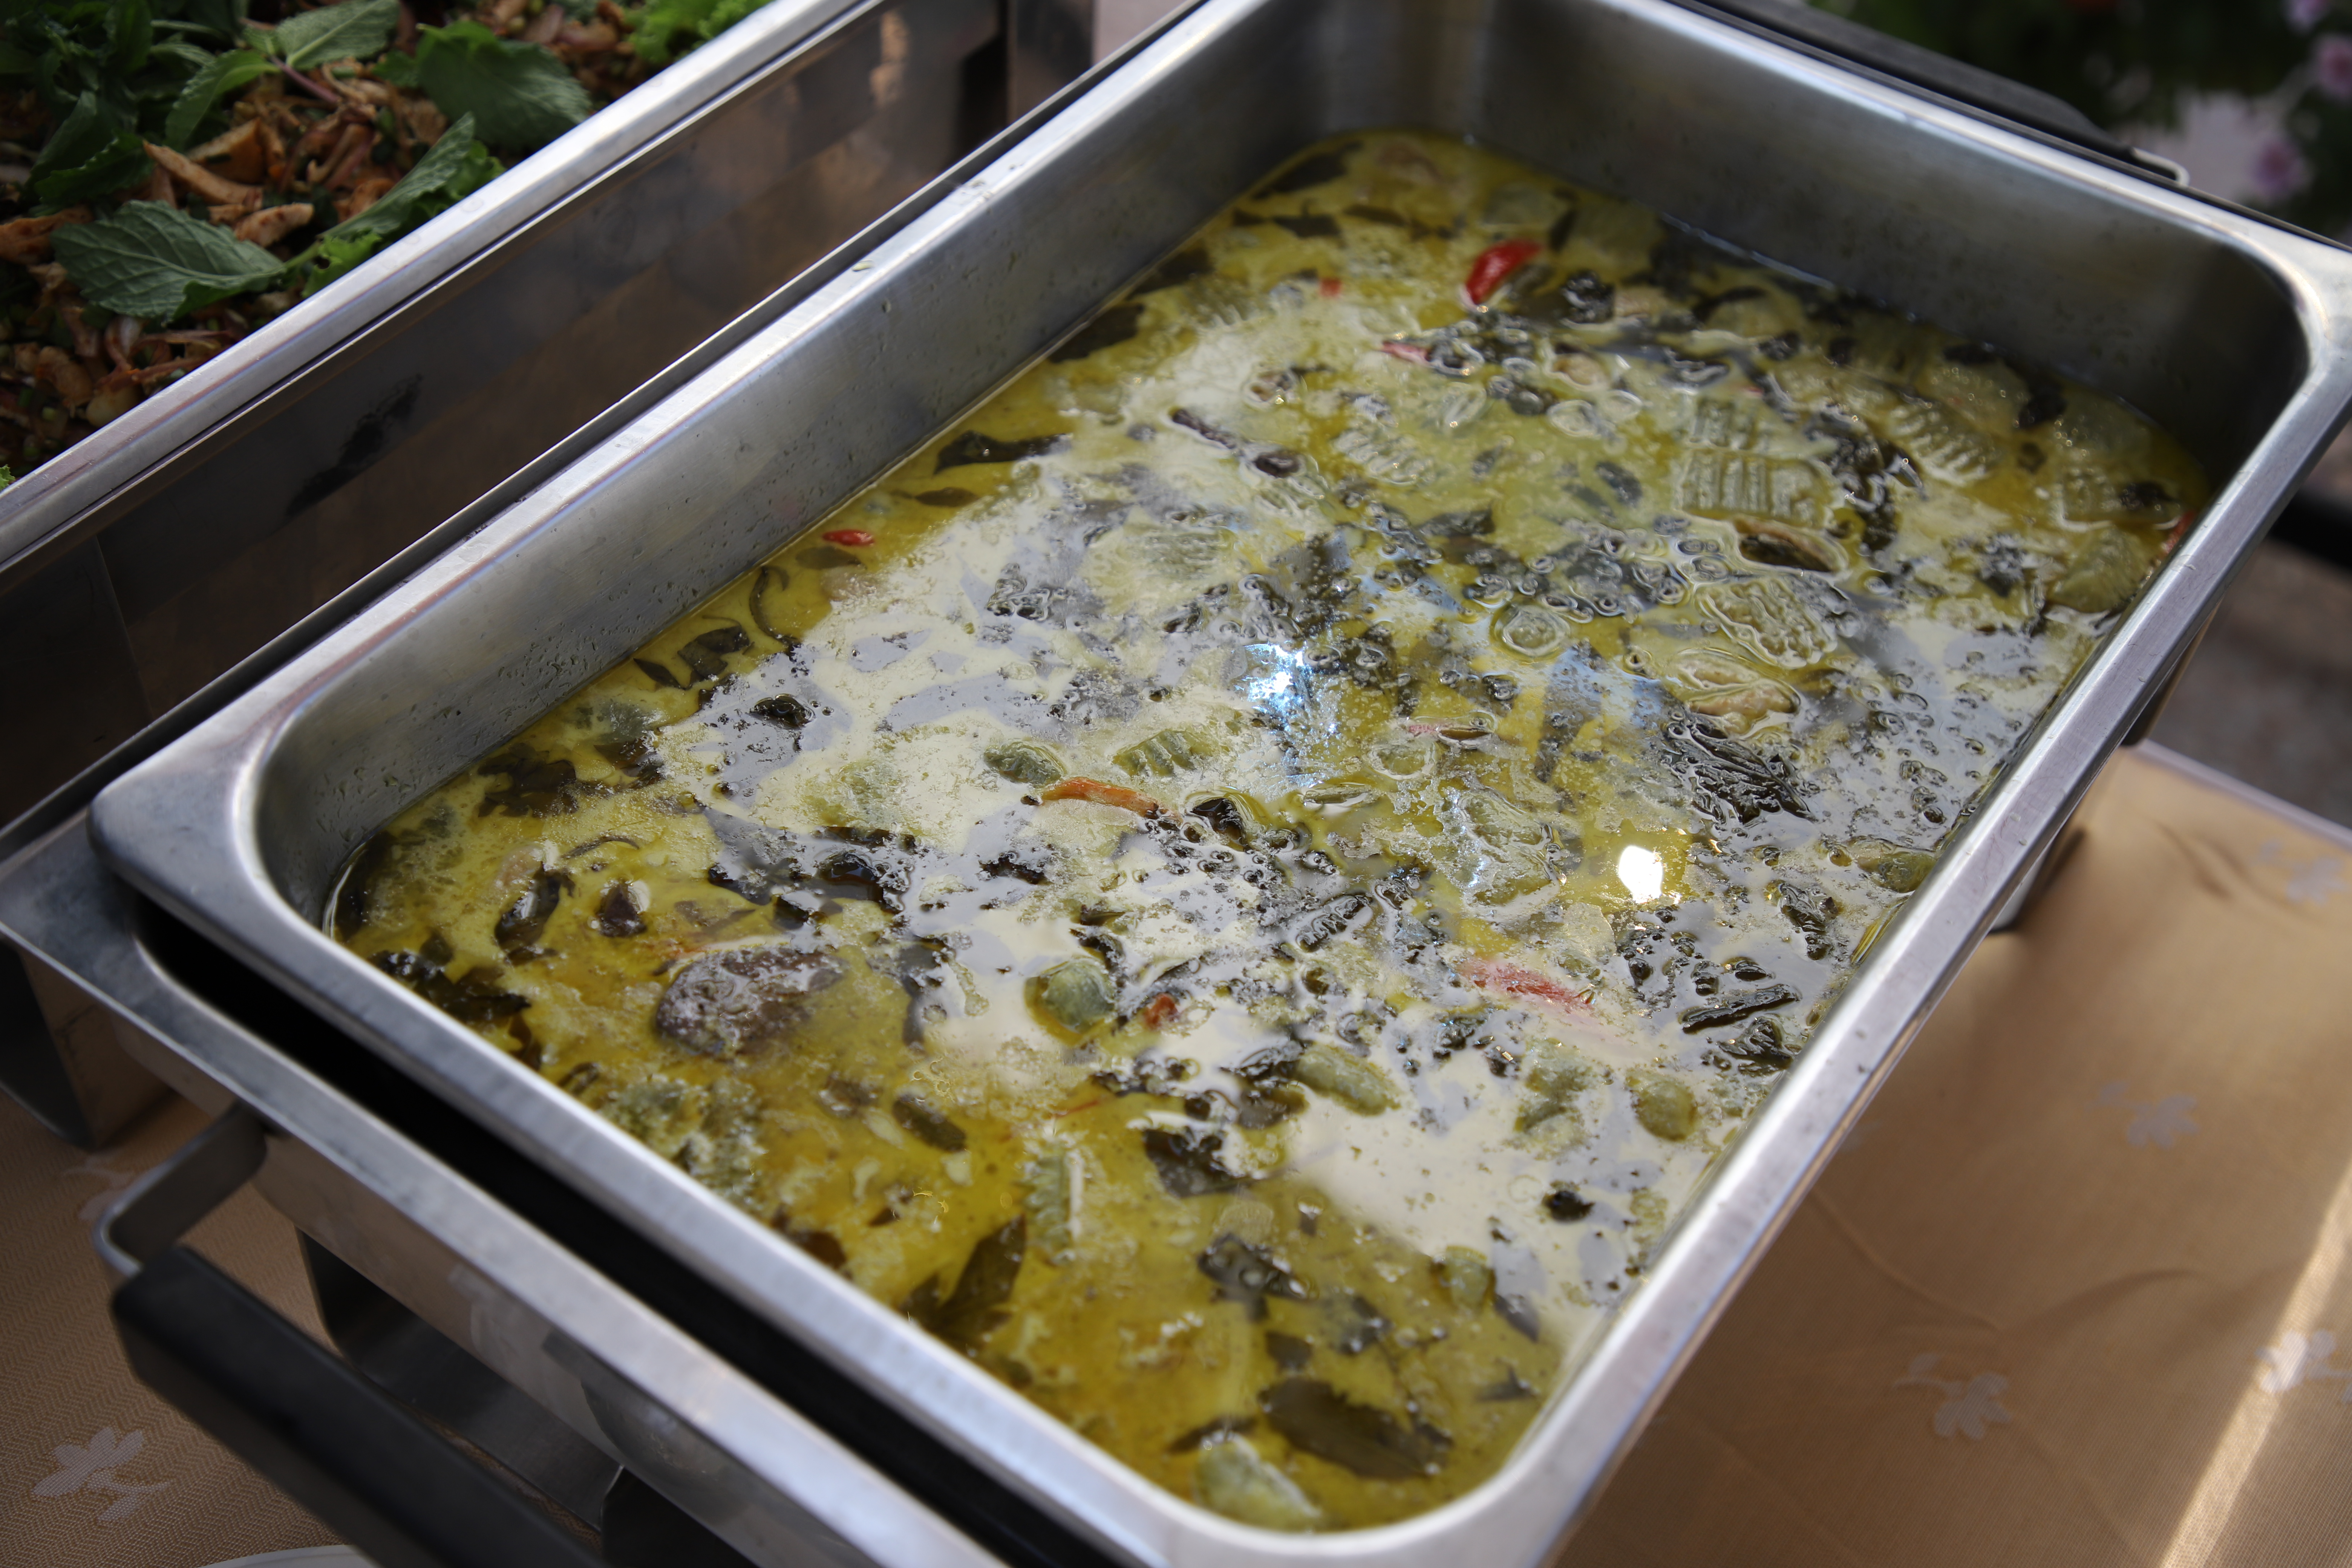
aroma, asia, asian, background, basil, bowl, chicken, chili, chilli, coconut, cooking, creamy, cuisine, culture, curry, delicious, dinner, dish, eggplant, famous, food, fresh, gourmet, green, healthy, herb, homemade, hot, ingredient, leaf, lunch, meal, menu, milk, pepper, recipe, restaurant, rice, sauce, soup, spice, spicy, sweet, tasty, thai, thailand, traditional, vegetable, vintage, white, rectangle, fast food, glass, mixture, casserole, comfort food, insect, metal, delicacy, side dish, recreation, produce, bread pan